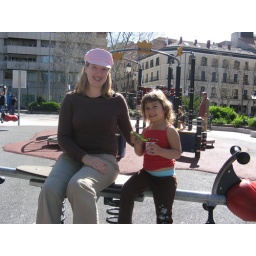
and mummy in a lovely pink hat